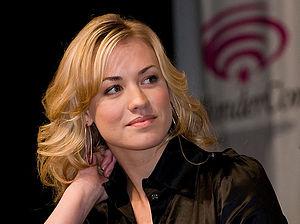
L’actrice australienne Yvonne Strahovski à WonderCon 2009, San-Francisco.
Yvonne Jaqueline Strzechowski dite Yvonne Strahovski est une actrice australienne, née le 30 juillet 1982 à Werrington Downs.
Sarah Lisa Bartowski, est un personnage de fiction de la série télévisée américaine Chuck. Elle est interprétée par l'actrice australienne, Yvonne Strahovski et doublée en version française par Laura Blanc.